Future of an expanding universe

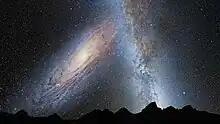
An artistic (not truly realistic) illustration of the view from Earth during the Milky way-Andromeda galaxy collision event

The Andromeda Galaxy is approximately 2.5 million light years away from our galaxy, the Milky Way galaxy, and they are moving towards each other at approximately 300 kilometres (186 miles) per second. Approximately five billion years from now, or 19 billion years after the Big Bang, the Milky Way and the Andromeda galaxy will collide with one another and merge into one large galaxy based on current evidence. Up until 2012, there was no way to confirm whether the possible collision was going to happen. In 2012, researchers came to the conclusion that the collision is definite after using the Hubble Space Telescope between 2002 and 2010 to track the motion of Andromeda. This results in the formation of "Milkdromeda" (also known as "Milkomeda").